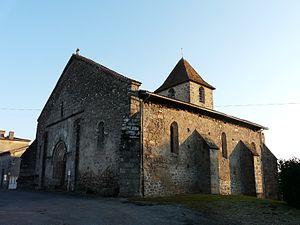
L'église Saint-Étienne vue du sud-ouest, Saint-Estèphe, Dordogne, France.
Saint-Estèphe est une commune française située dans le département de la Dordogne, en région Nouvelle-Aquitaine.